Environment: real
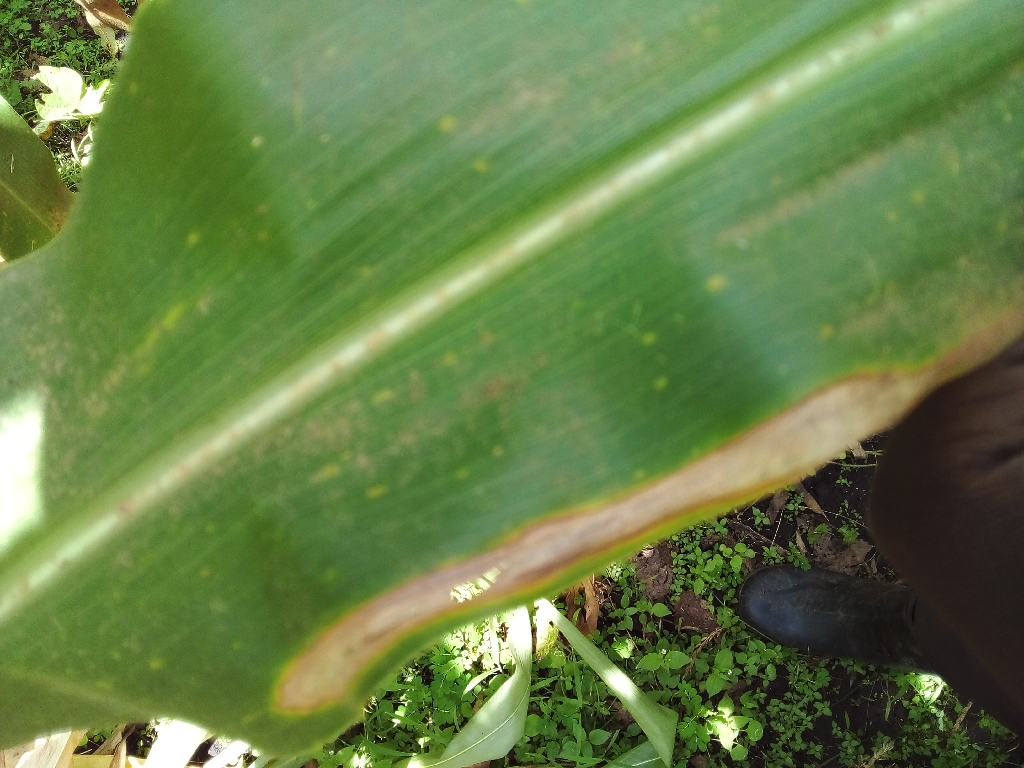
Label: northern_corn_leaf_blight